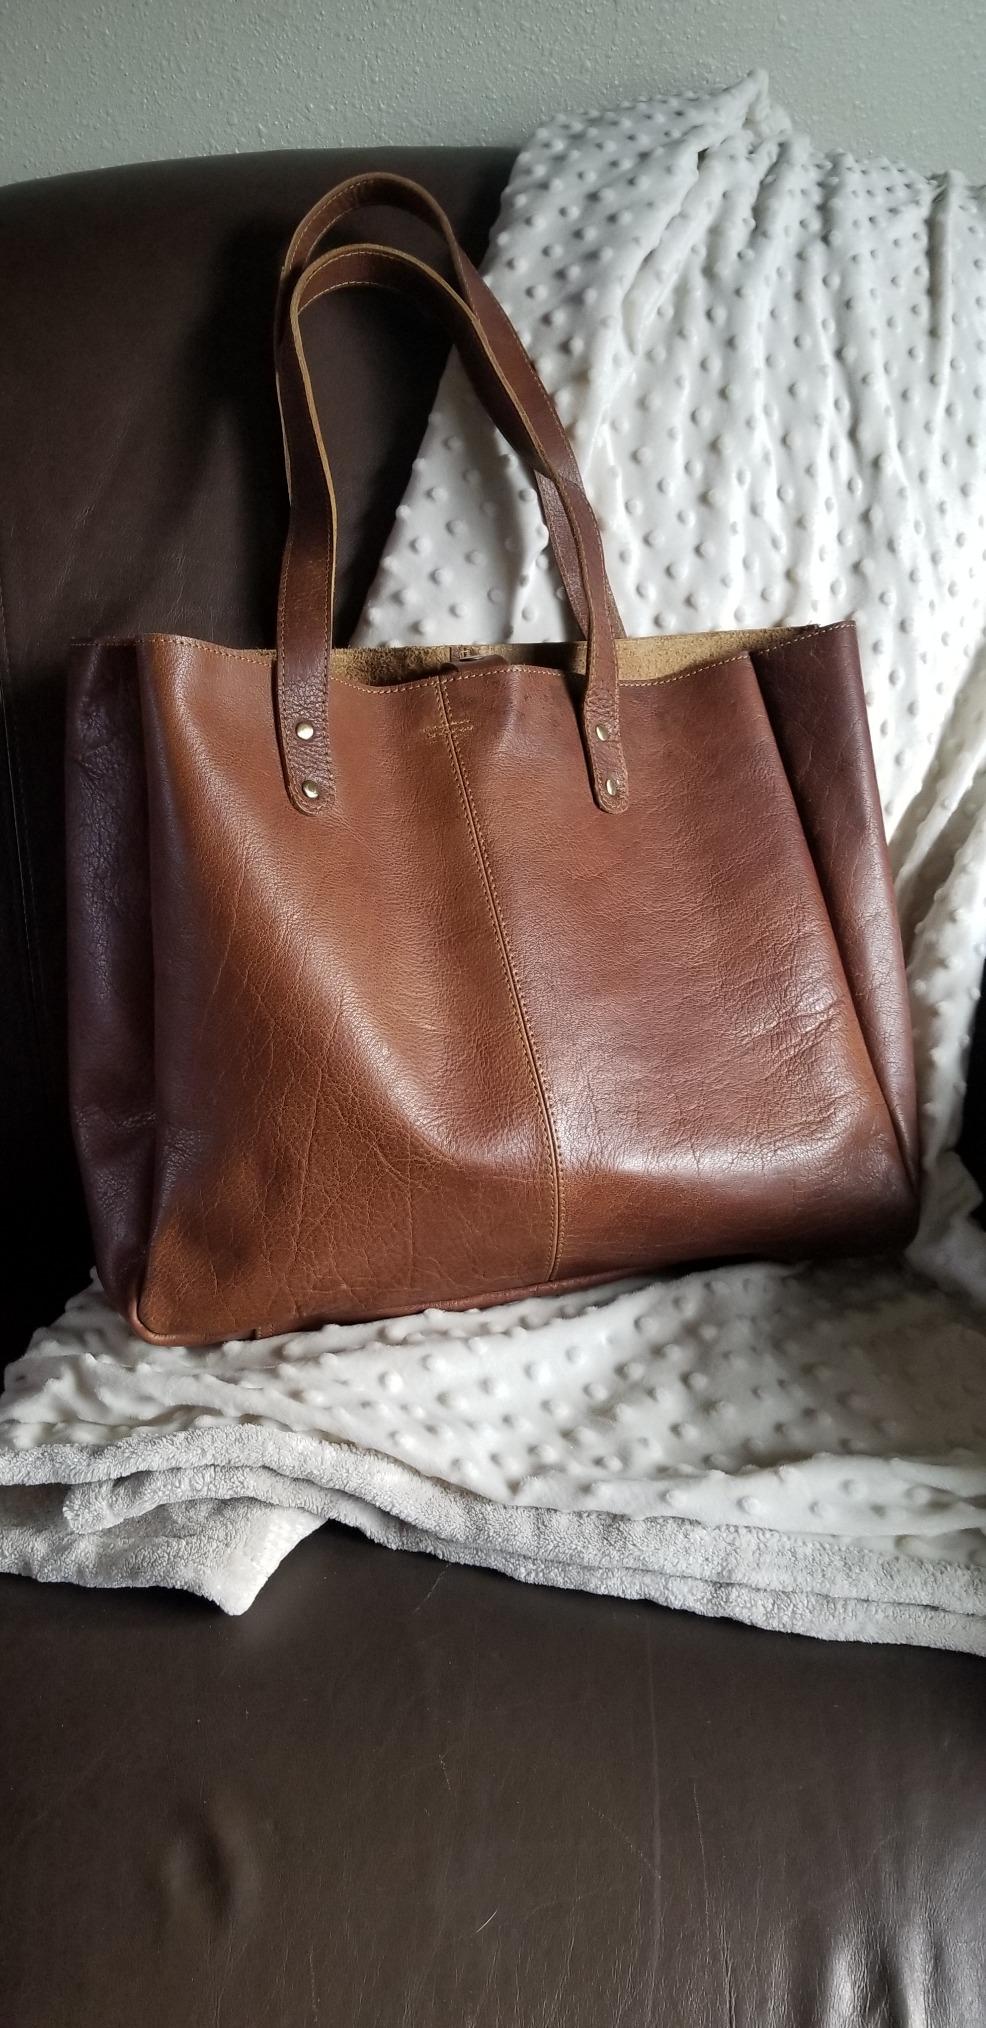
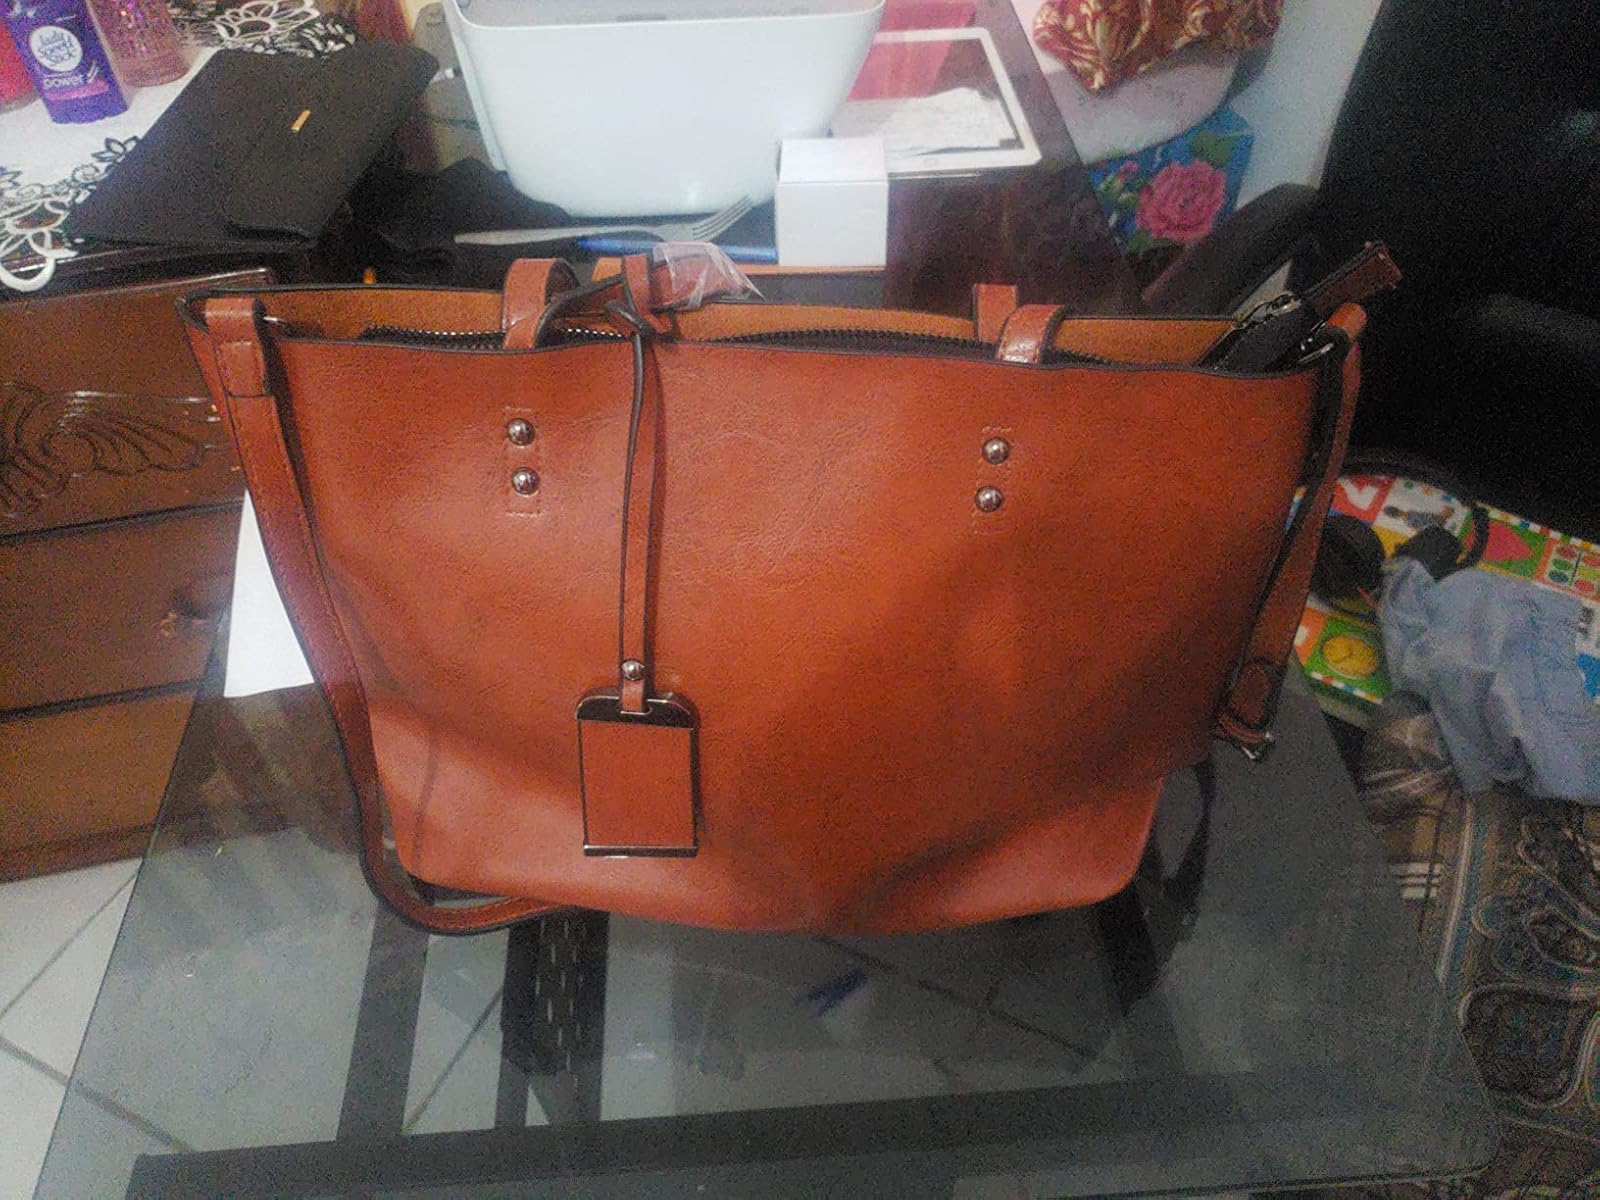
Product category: accessories_handbag
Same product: no